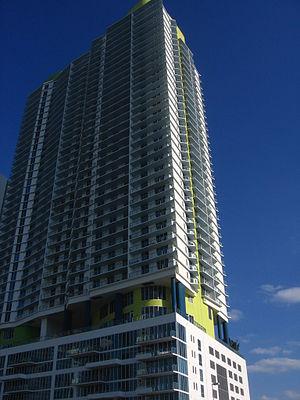
Cet article recense une liste des plus hauts immeubles de l'agglomération de Miami.
Latitude on the River est un gratte-ciel résidentiel de 145 mètres de hauteur construit à Miami en Floride aux États-Unis de 2004 à 2007. Il comprend 452 logements.